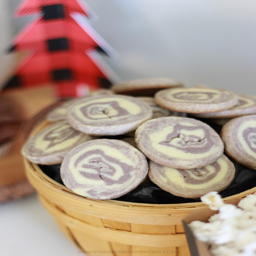
learn how to make sugar cookies ... they 're perfect for a lumberjack birthday party !